Point Douglas–St. Louis River Road Bridge

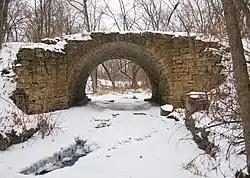
The Point Douglas–St. Louis River Road Bridge viewed from the east

The Point Douglas–St. Louis River Road Bridge, built in 1865, is the second oldest known stone arch bridge in the state of Minnesota after Sibley's Ferry Bridge in Mendota, which was built in 1864. It was constructed in Stillwater Township to carry the Point Douglas to Superior Military Road over Brown's Creek. The bridge was listed on the National Register of Historic Places in 1975 for having local significance in the themes of engineering and transportation. It was nominated as an example of stone engineering and as a remnant of Minnesota's early government roads.